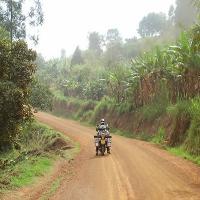
Weather: cloudy or overcast